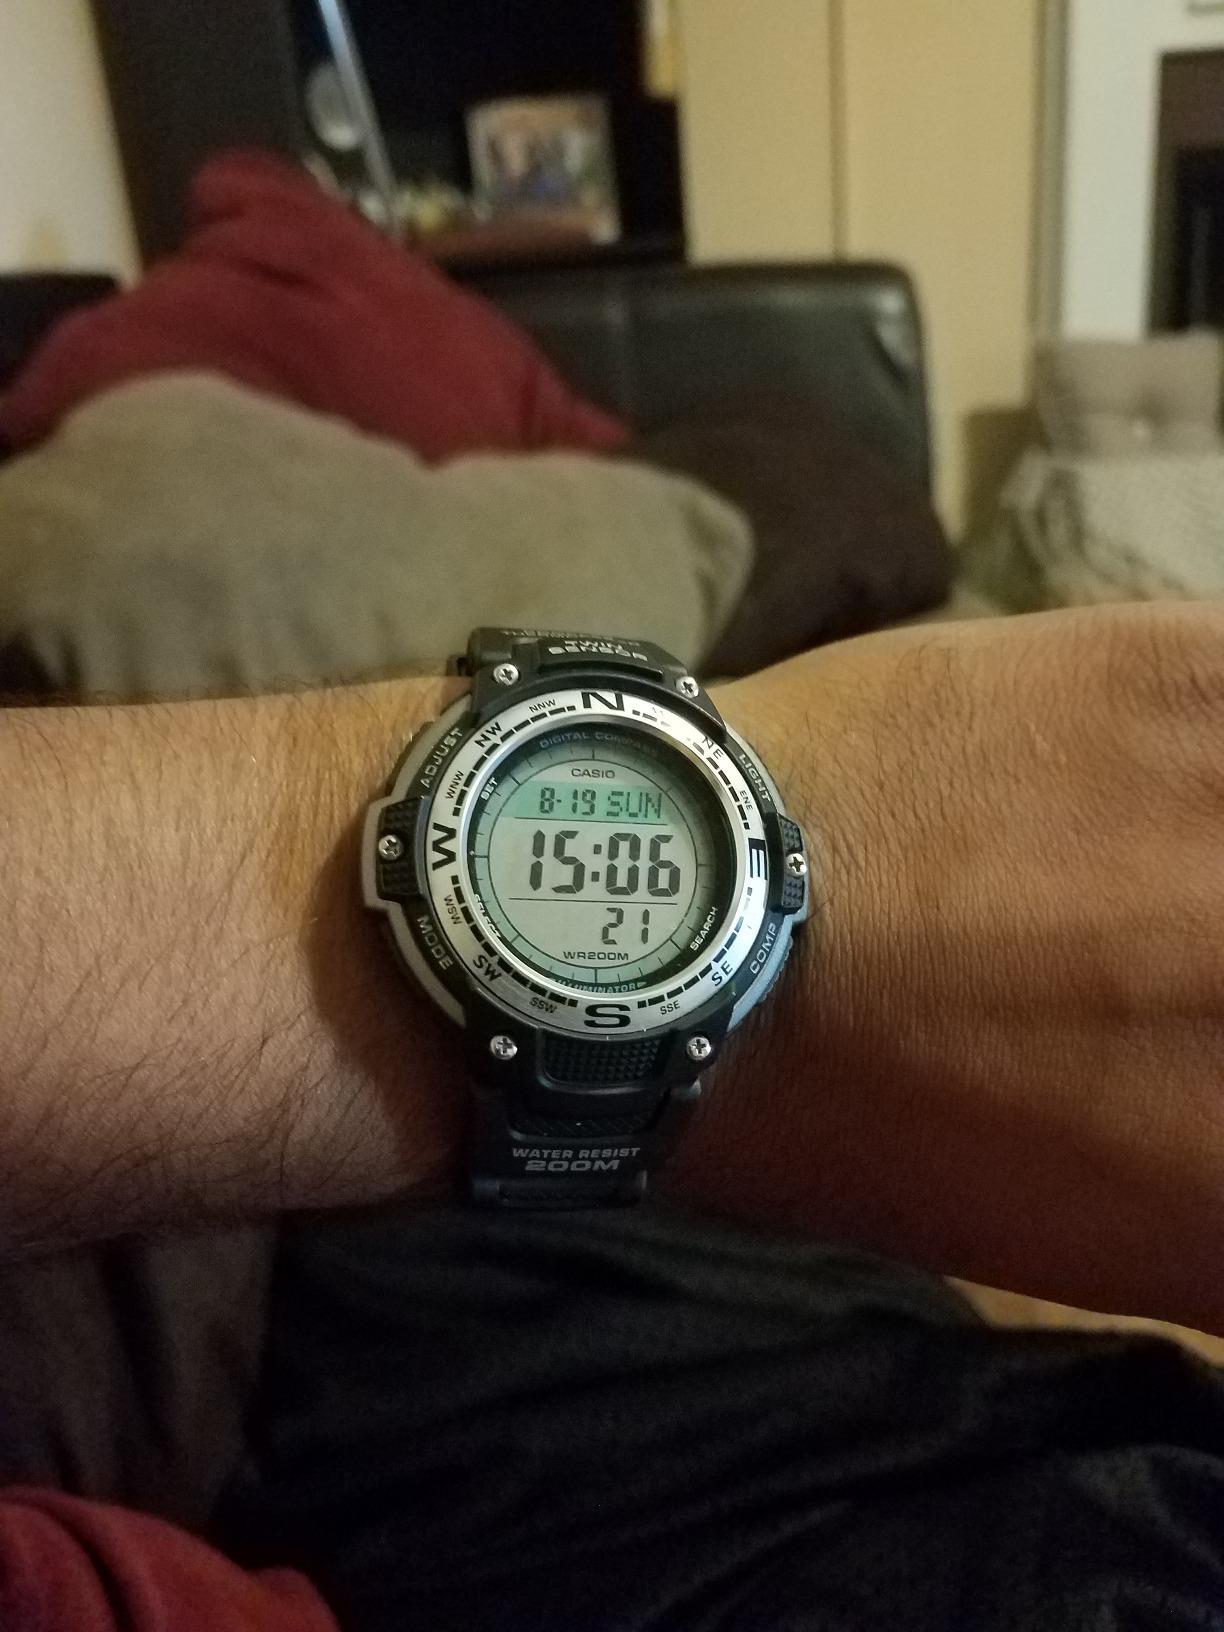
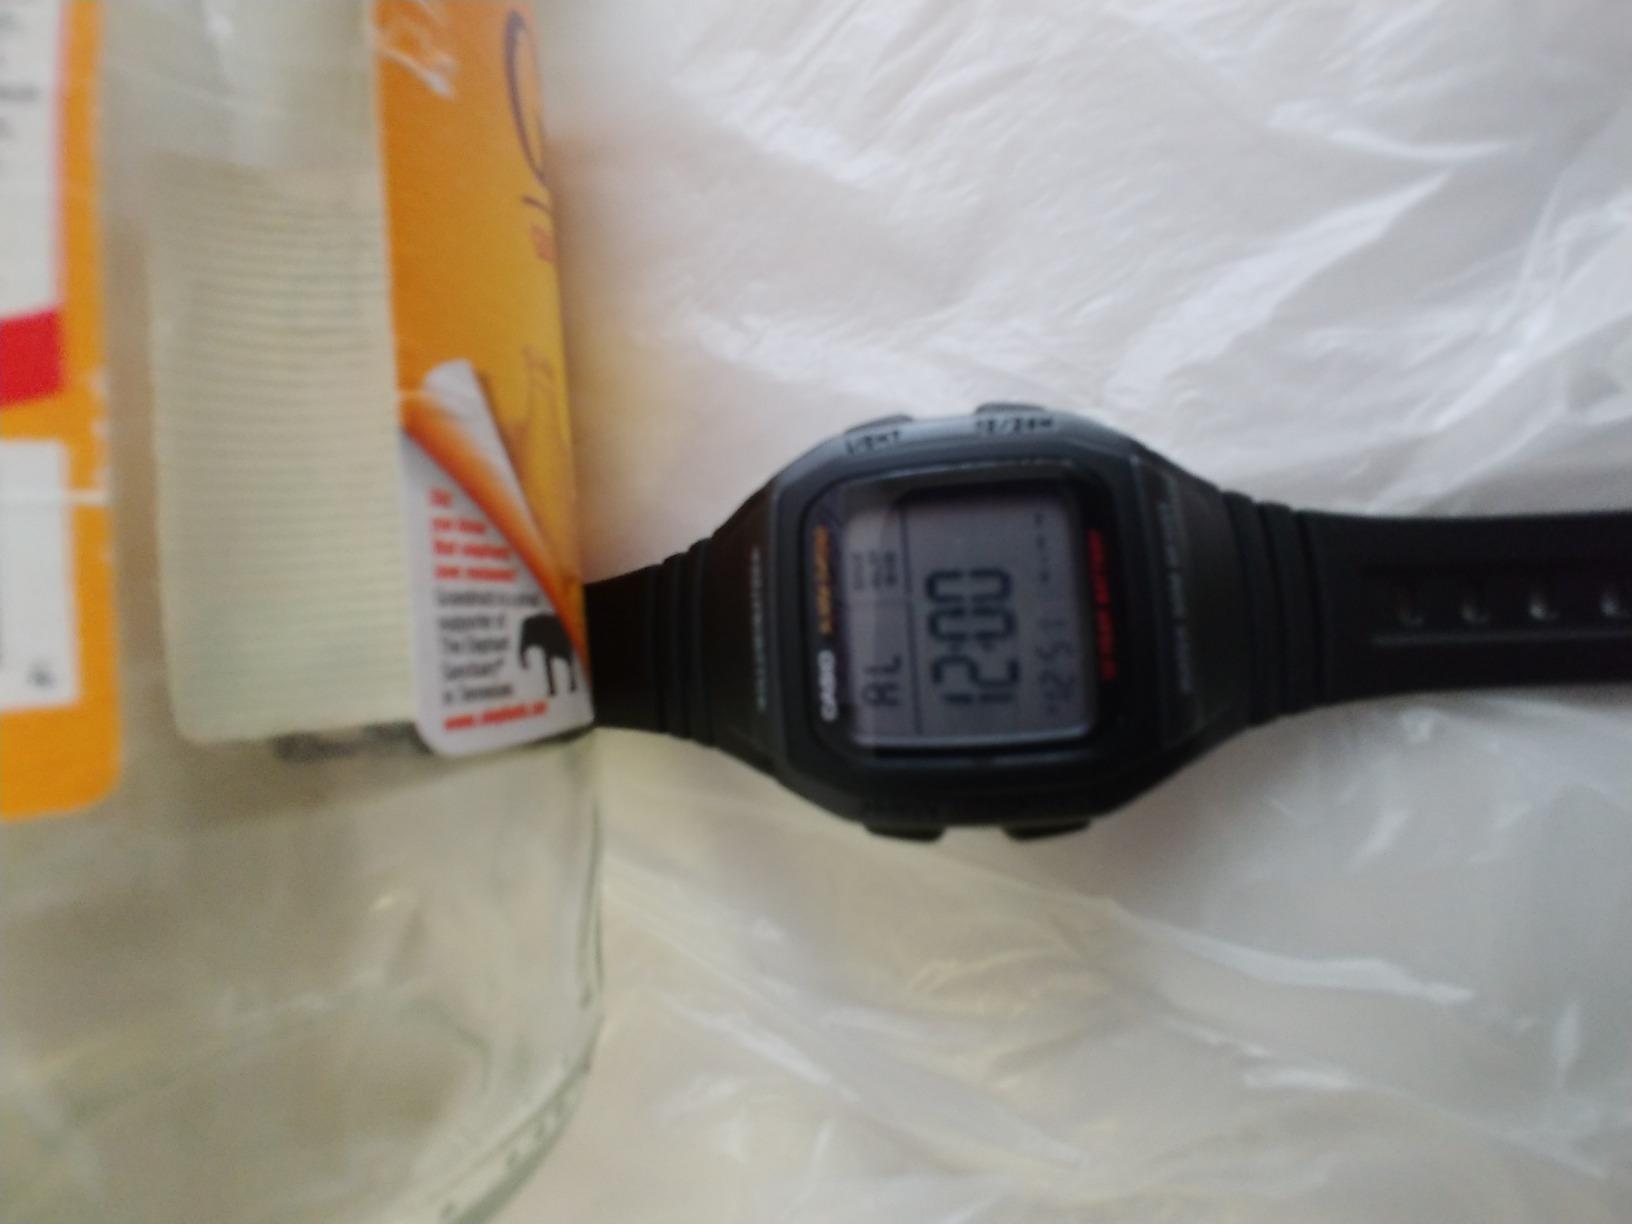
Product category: accessories_watch
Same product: no